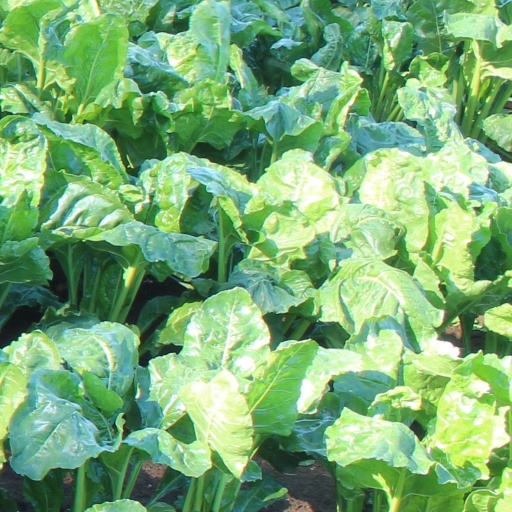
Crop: sugar beet